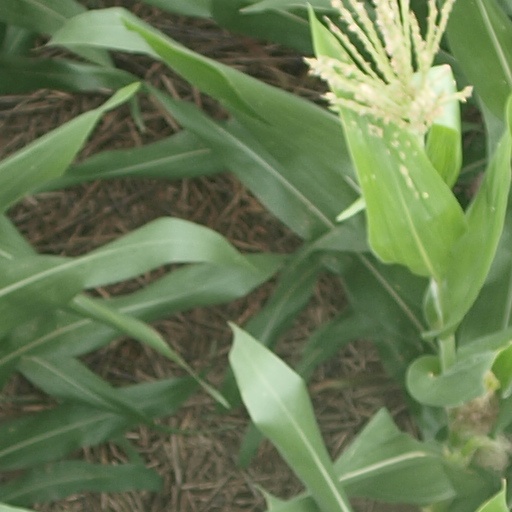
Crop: maize; corn